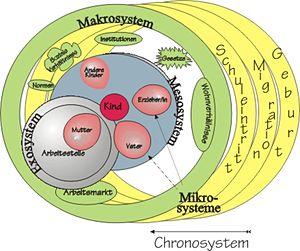
La psychologie du développement est une branche de la psychologie. Son objet est de comprendre d'une part, comment l'humain se développe, d'autre part, pourquoi il se développe : comment et pourquoi les processus mentaux, les comportements, les performances et habiletés changent au cours de sa vie humaine. Cette discipline embrasse tous les aspects du développement psychologique et tous les âges du développement humain, du développement prénatal à la mort.